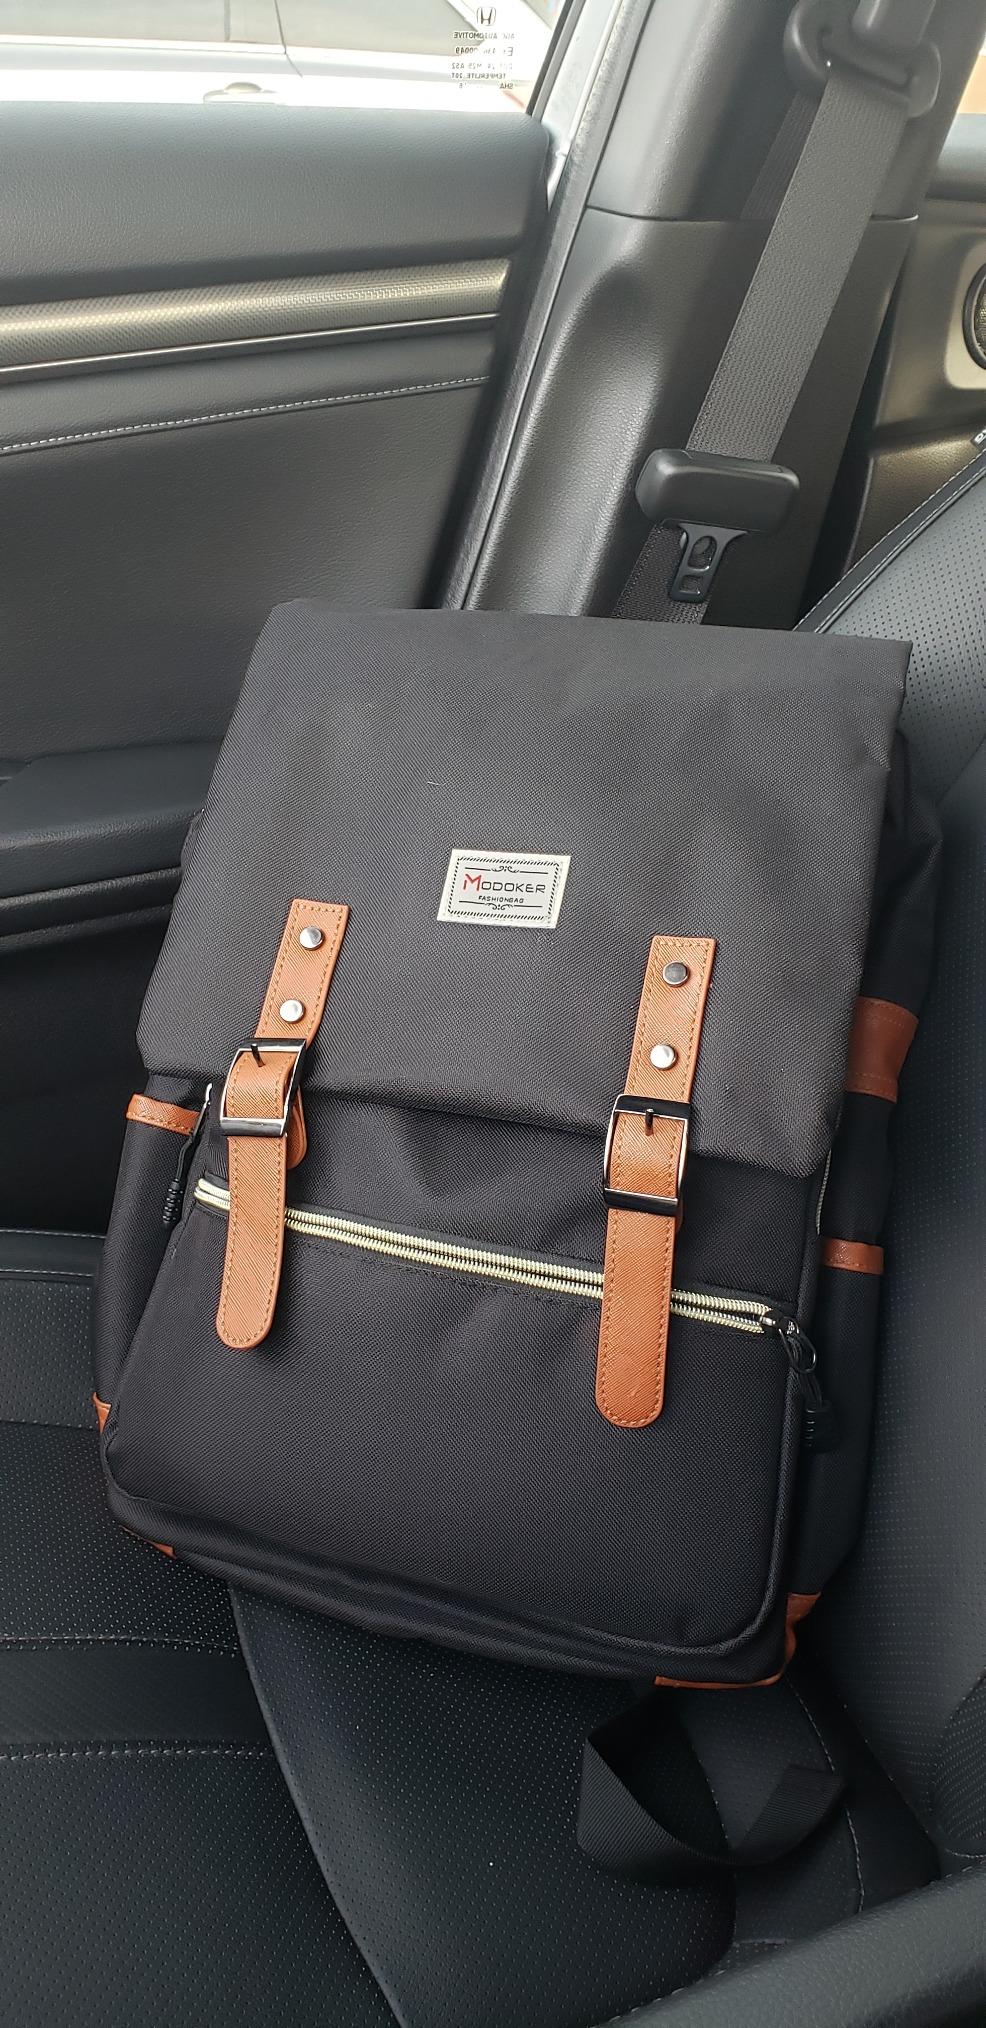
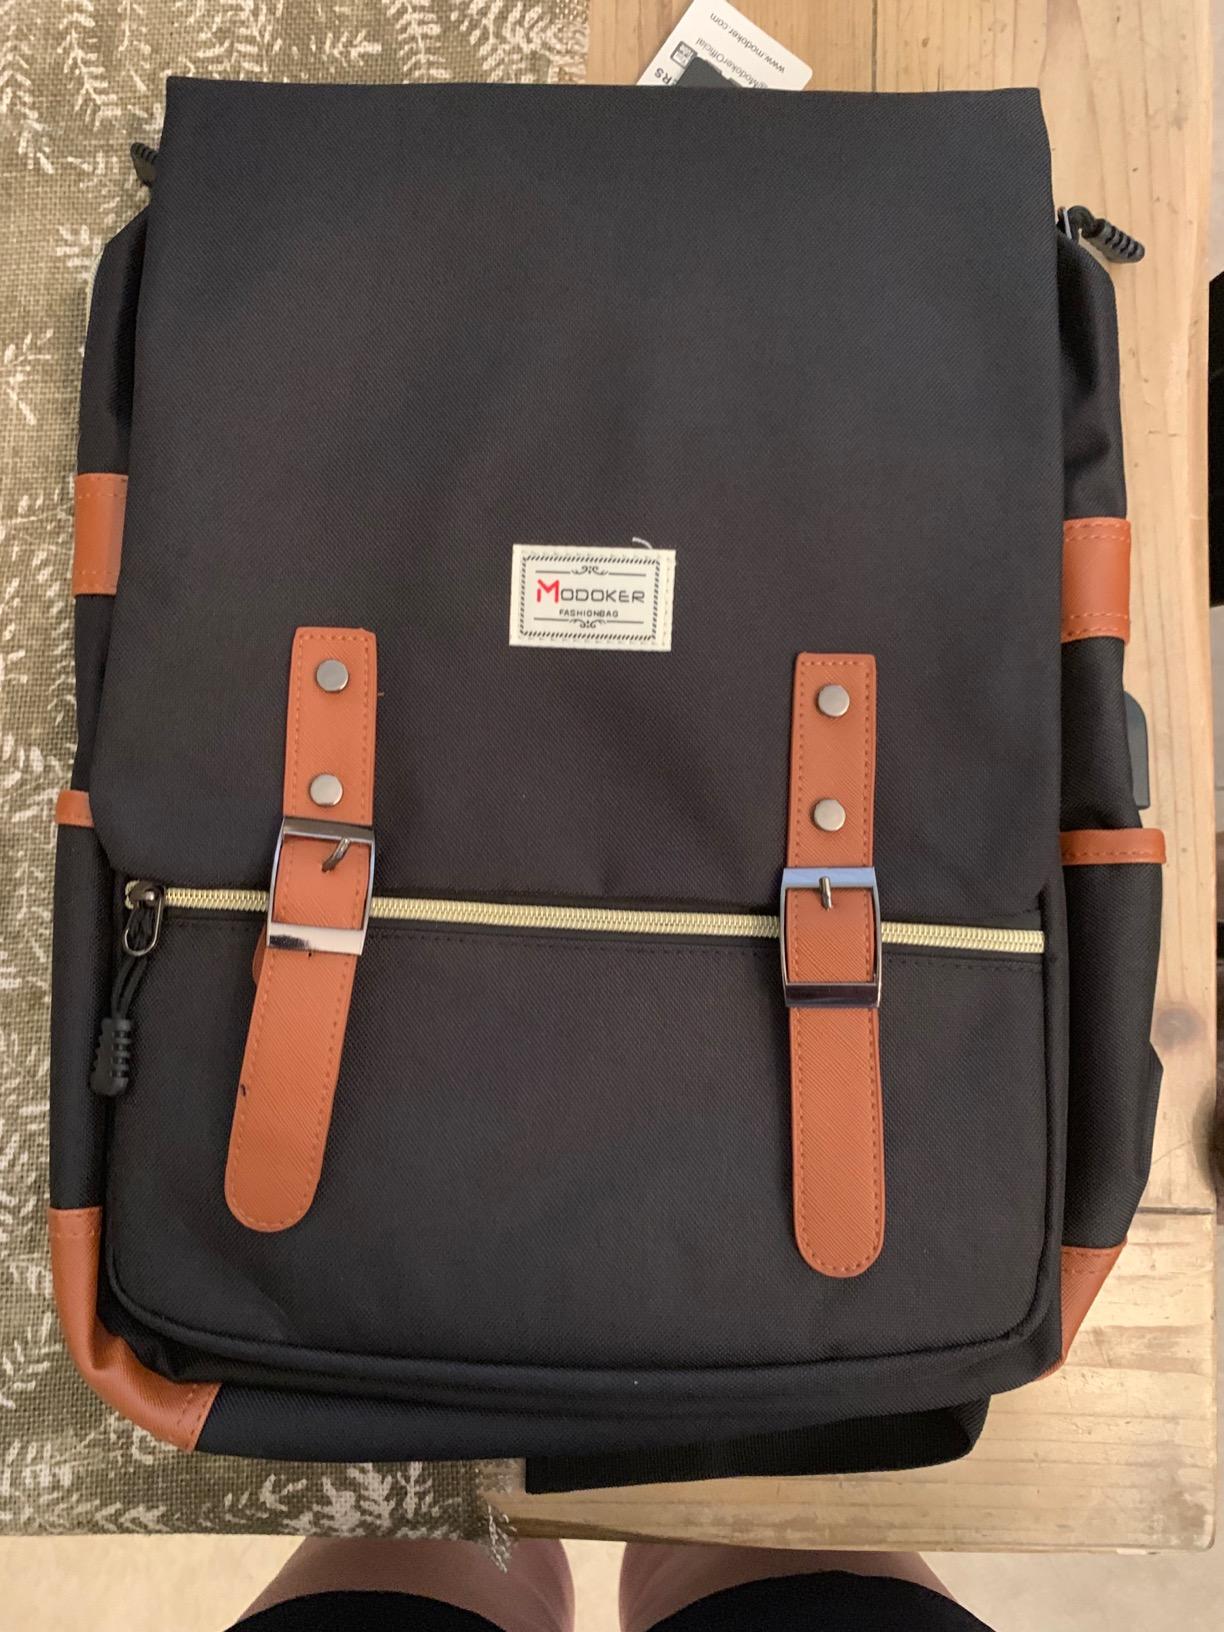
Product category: bag
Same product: yes